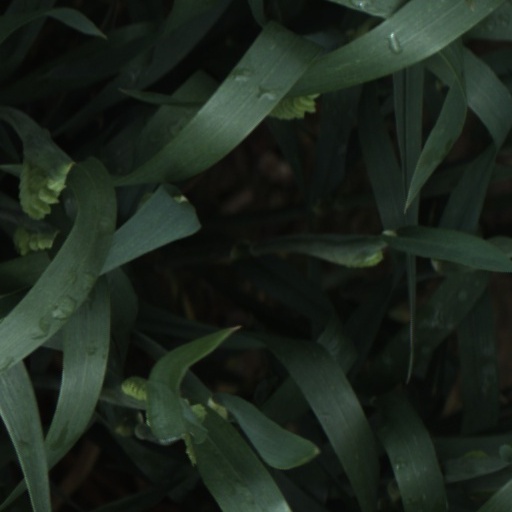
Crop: wheat